Indigenous peoples in Canada

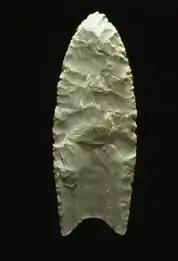
A Clovis point created using bi-facial percussion flaking (that is, each face is flaked on both edges alternatively with a percussor)

Clovis sites dated at 13,500 years ago were discovered in western North America during the 1930s. Clovis peoples were regarded as the first widespread Paleo-Indian inhabitants of the New World and ancestors to all Indigenous peoples in the Americas. Archaeological discoveries in the years 1979–2009 brought forward other distinctive knapping cultures who occupied the Americas from the lower Great Plains to the shores of Chile.